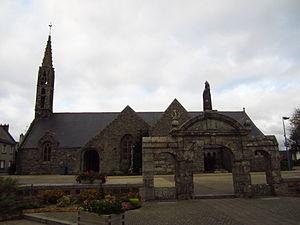
Église Saint-Magloire à Telgruc-sur-Mer, Finistère
La liste des églises du Finistère recense de la manière la plus complète possible les églises, cathédrales et basiliques situées dans le département français du Finistère.
Telgruc-sur-Mer [tɛlgʁyk syʁ mɛʁ] est une commune du département du Finistère, dans la région Bretagne, en France.
Cet article recense une partie des monuments historiques du Finistère, en France.